John Nettleship

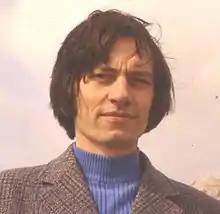
Nettleship in his youth

John Lawrence Nettleship (1 August 1939 – 12 March 2011) was a British schoolteacher who taught chemistry at Wyedean School, Gloucestershire. His pupils there included J. K. Rowling, and he has been stated to be a major inspiration for the character of Severus Snape in Rowling's "Harry Potter" series of fantasy novels.